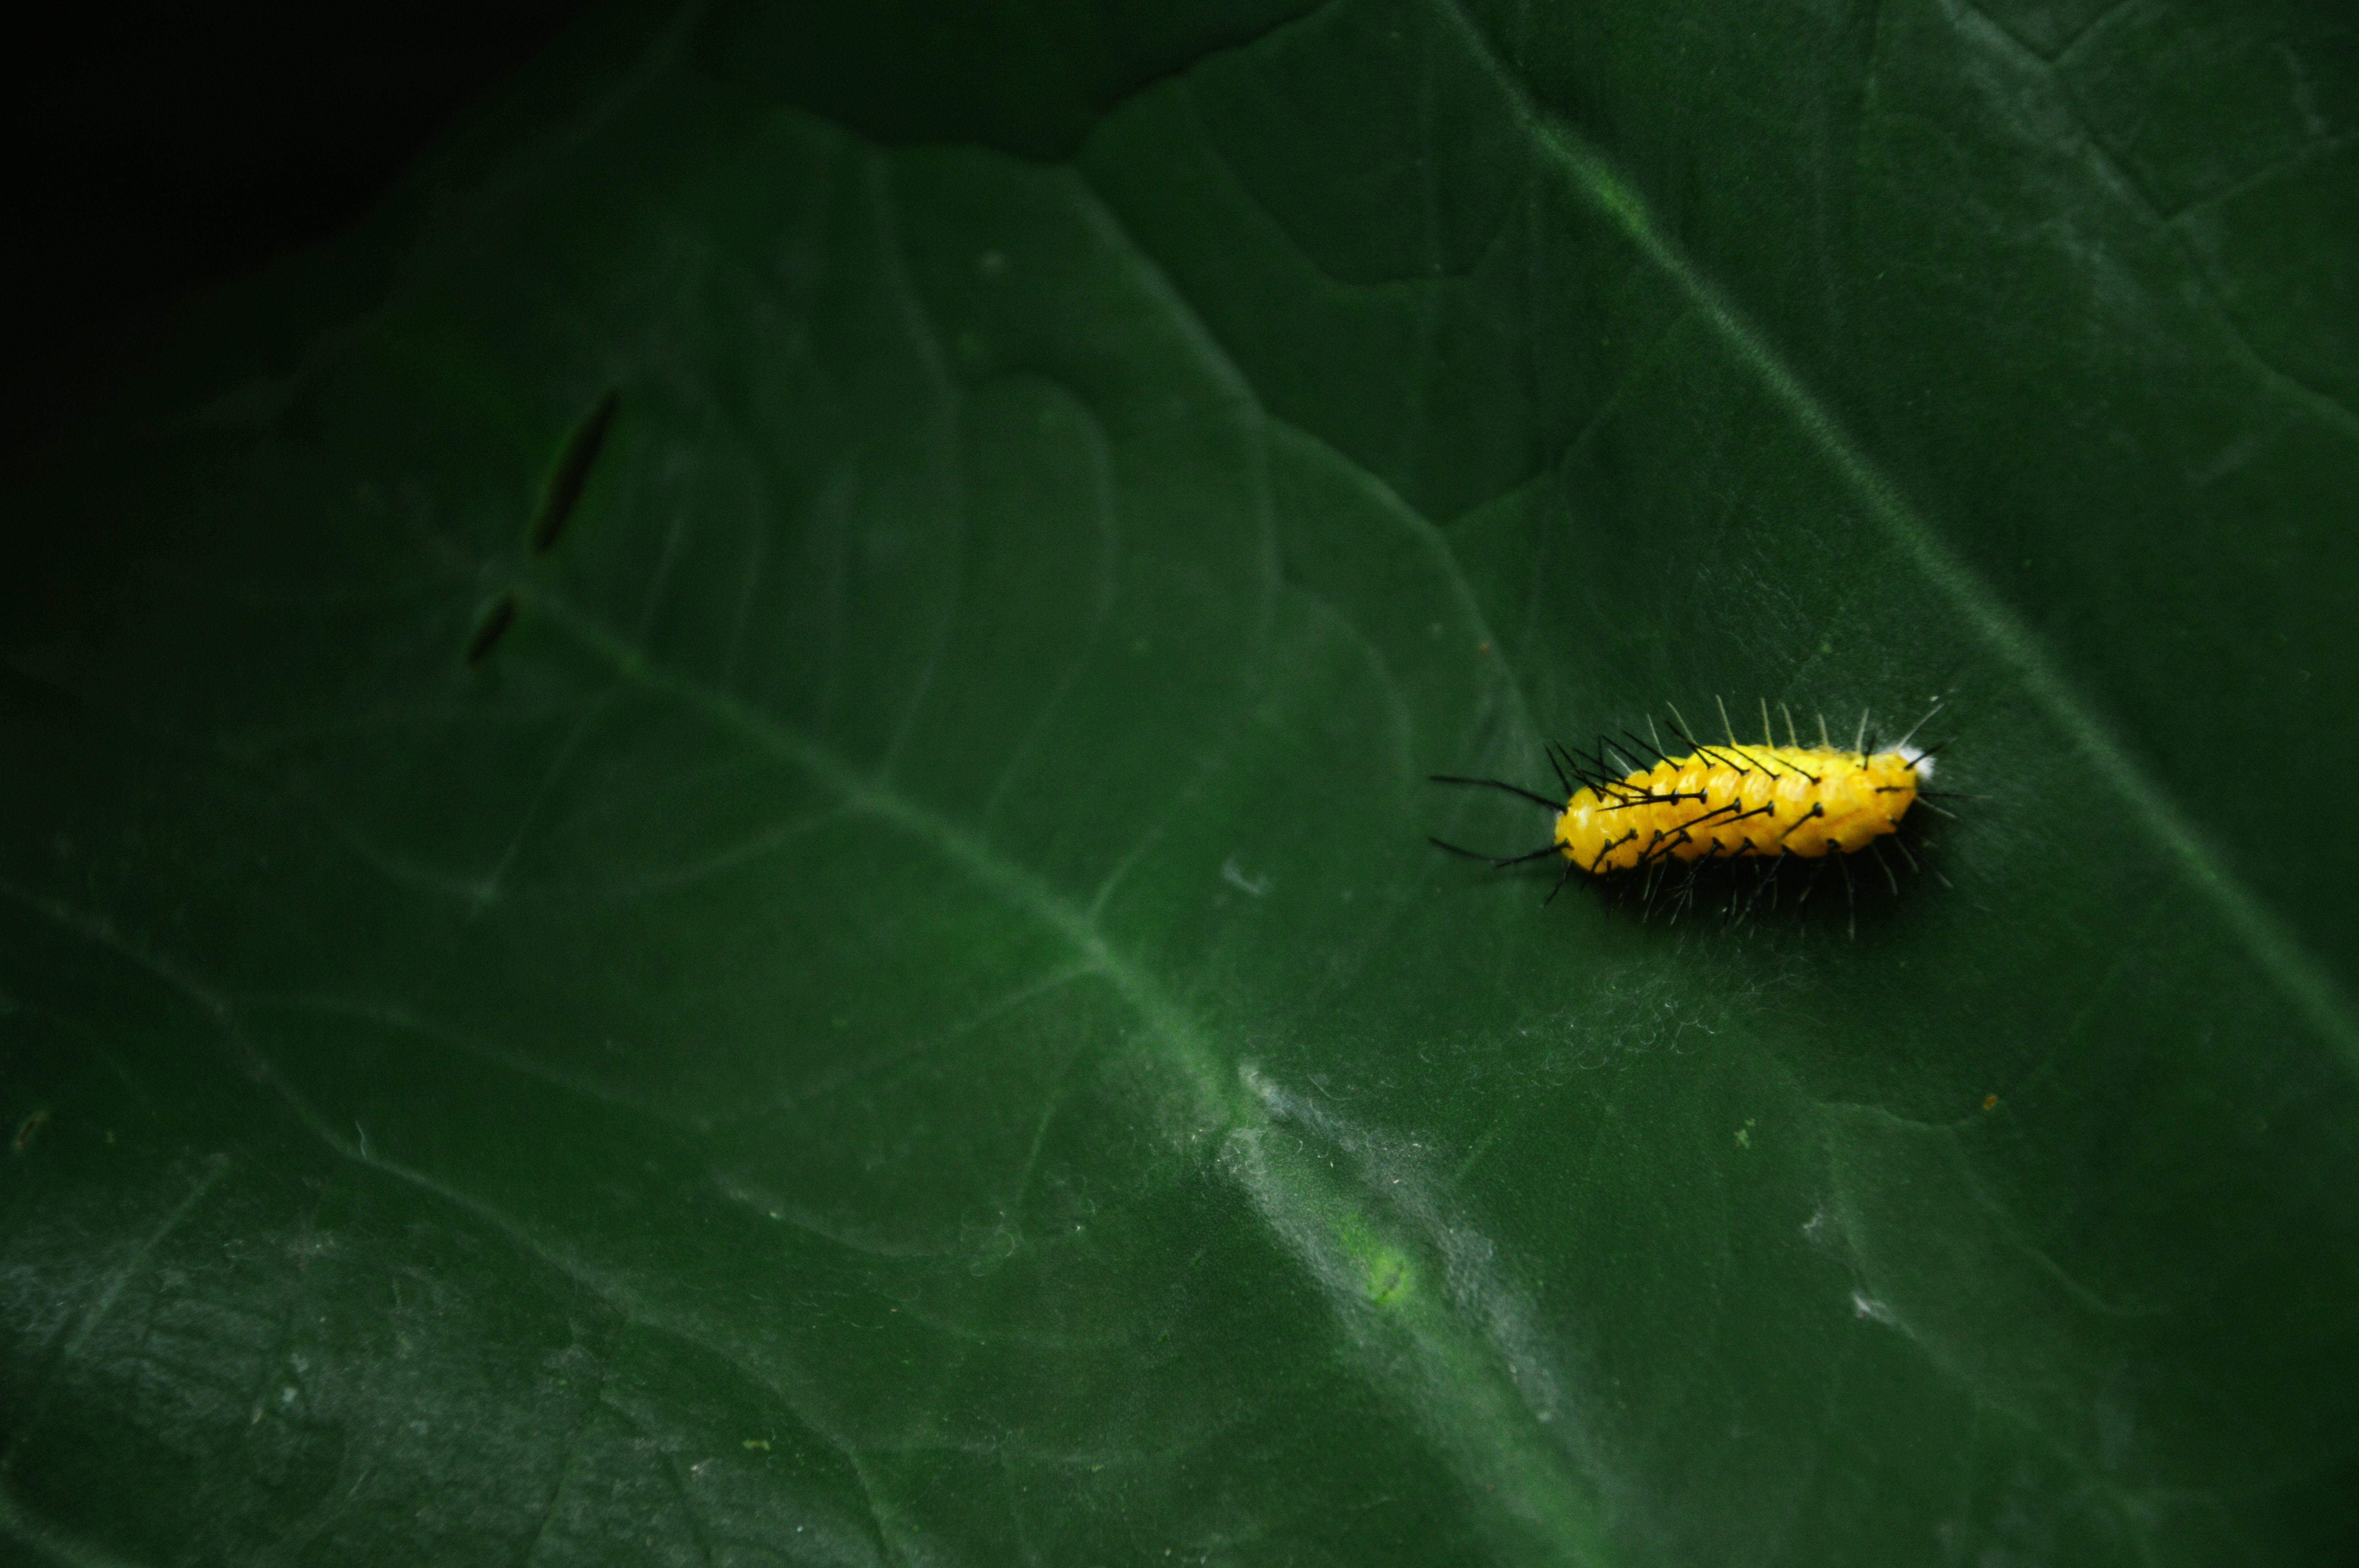
insect, green, caterpillar, leaf, invertebrate, larva, macro photography, organism, plant, moths and butterflies, flower, pupa, photography, arthropod, wildlife